Grace King

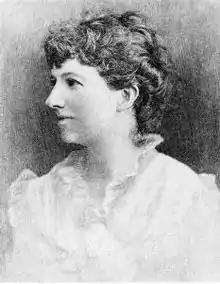
Grace King, 1887

Grace Elizabeth King (November 29, 1851 – January 14, 1932) was an American author of Louisiana stories, history, and biography, and a leader in historical and literary activities.